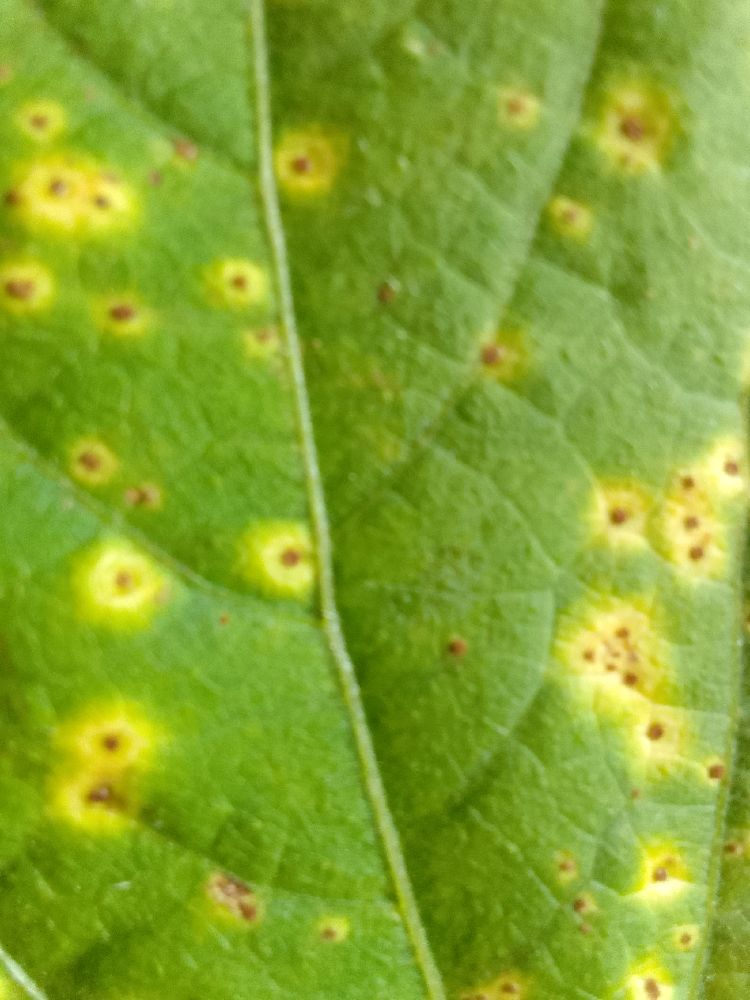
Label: rust